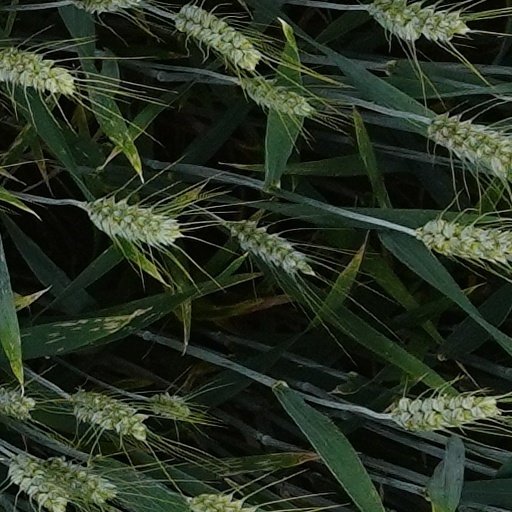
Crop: wheat